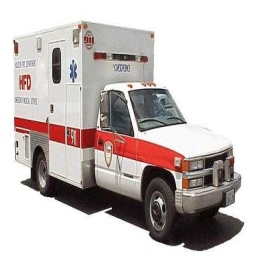
Label: ambulance